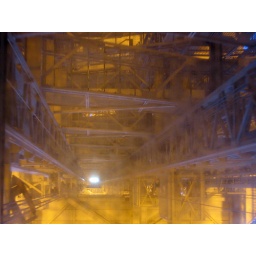
Lift Shaft to the top level of the Eiffel Tower looking up though the glass panel in the roof of the lift.